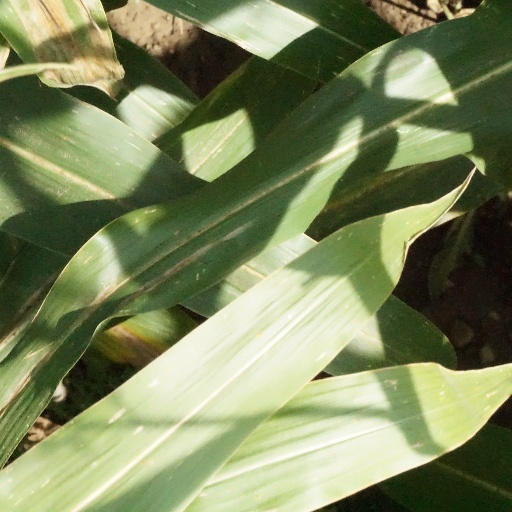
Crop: maize; corn